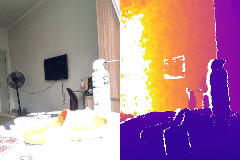
Label: shoe